Energy-efficient landscaping

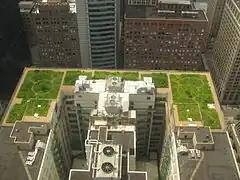
Chicago City Hall Green Roof

Reducing building energy consumption by increasing the roof insulation: In total energy consumption reduction, green roof would have the best performance relative to a bare roof in a colder climate, which require nighttime heating. The reduction in heating load of the building increase as the soil depth of the green roof increase, though an increased soil depth would mean heavier roof. On the other hand, if a building is cooling-dominated, leaf area index is more important. In peak energy consumption reduction, green roof also has a notable effect, and the leaf area index and soil depth are both positively related to its performance.